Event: Nepal Earthquake
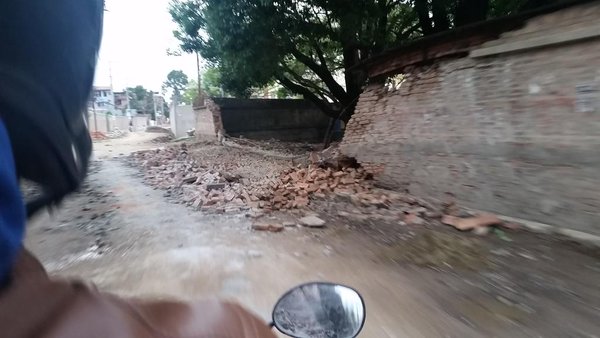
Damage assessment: damage